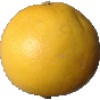
Label: white_grapefruit